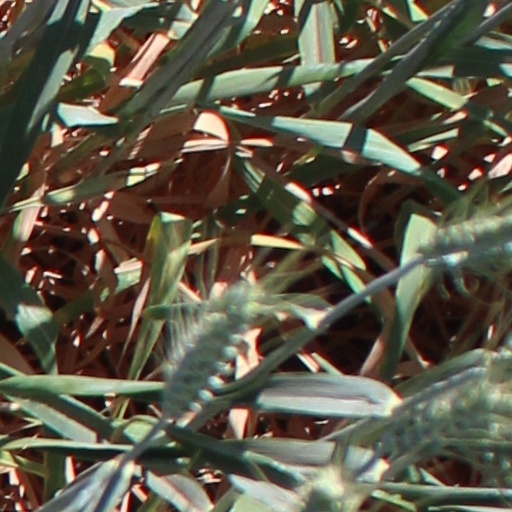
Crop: wheat